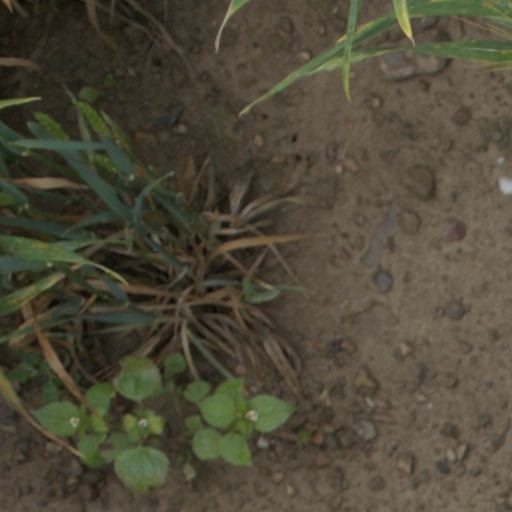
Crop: wheat